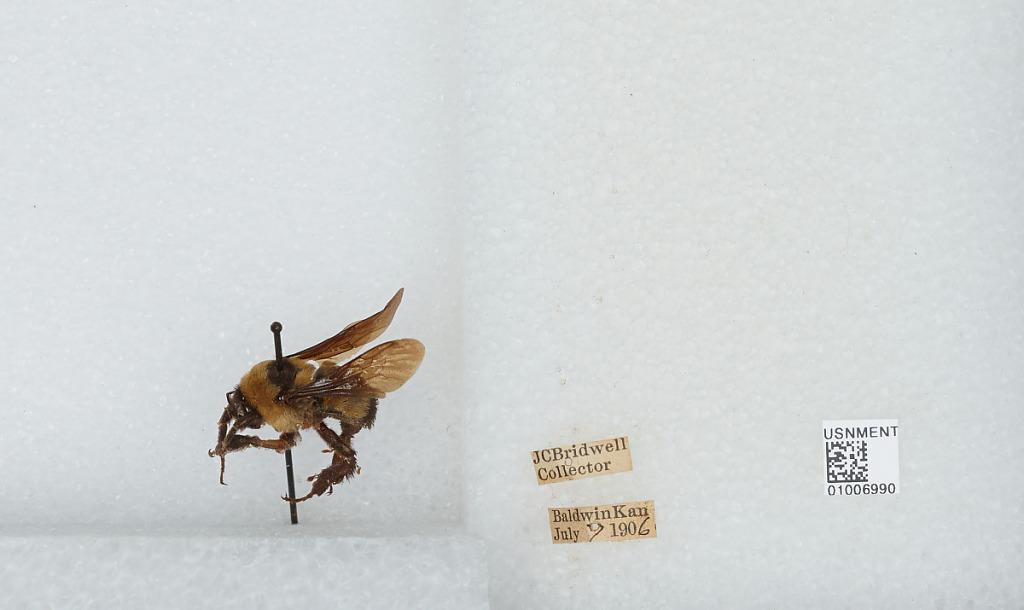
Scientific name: Bombus (Fraternobombus) fraternus (Smith)
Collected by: J. Bridwell
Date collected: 1906-7-7
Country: United States
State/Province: Kansas
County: Douglas
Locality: Baldwin
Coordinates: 38.7775, -95.1875